History of Tufts University

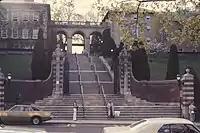
Tufts memorial steps, as seen in April 1976

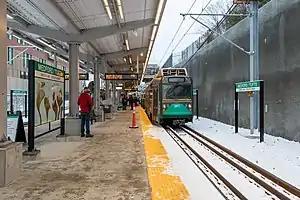
Medford/Tufts Station on Opening Day

Along with the other local stops in Somerville and Medford, Tufts College station was abandoned by 1950 due to competition from streetcars and buses. In November 1976, the MBTA opened a Tufts University station near the Tufts College station site. It was abandoned in October 1979 due to poor ridership.